Adam Stein

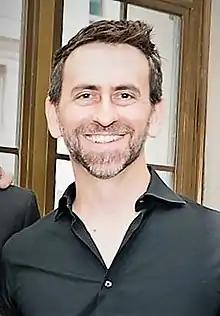
Stein in 2018

Adam Stein is an American film director and screenwriter working in Vancouver, British Columbia and Los Angeles, California.